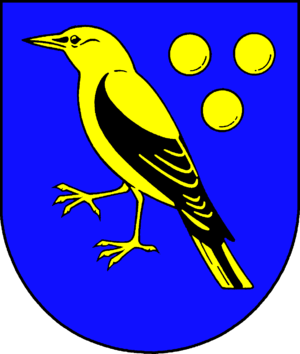
Göttin est une commune de l'arrondissement du duché de Lauenbourg, dans le Land du Schleswig-Holstein.